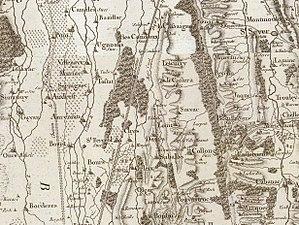
Louit sur la Carte de Cassini.
Soréac est une commune française située dans le département des Hautes-Pyrénées, en région Occitanie.
Villenave-près-Marsac est une commune française située dans le département des Hautes-Pyrénées, en région Occitanie.
Tostat est une commune française située dans le département des Hautes-Pyrénées, en région Occitanie.
Marsac est une commune française située dans le département des Hautes-Pyrénées, en région Occitanie.
Aurensan est une commune française située dans le département des Hautes-Pyrénées, en région Occitanie.
Sabalos est une commune française située dans le département des Hautes-Pyrénées, en région Occitanie.
Bazet est une commune française située dans le département des Hautes-Pyrénées, en région Occitanie.
Orleix est une commune française située dans le département des Hautes-Pyrénées, en région Occitanie.
Bours est une commune française située dans le département des Hautes-Pyrénées, en région Occitanie.
Castéra-Lou est une commune française située dans le département des Hautes-Pyrénées, en région Occitanie.
Louit est une commune française située dans le département des Hautes-Pyrénées, en région Occitanie.
Andrest est une commune française située dans le département des Hautes-Pyrénées, en région Occitanie.